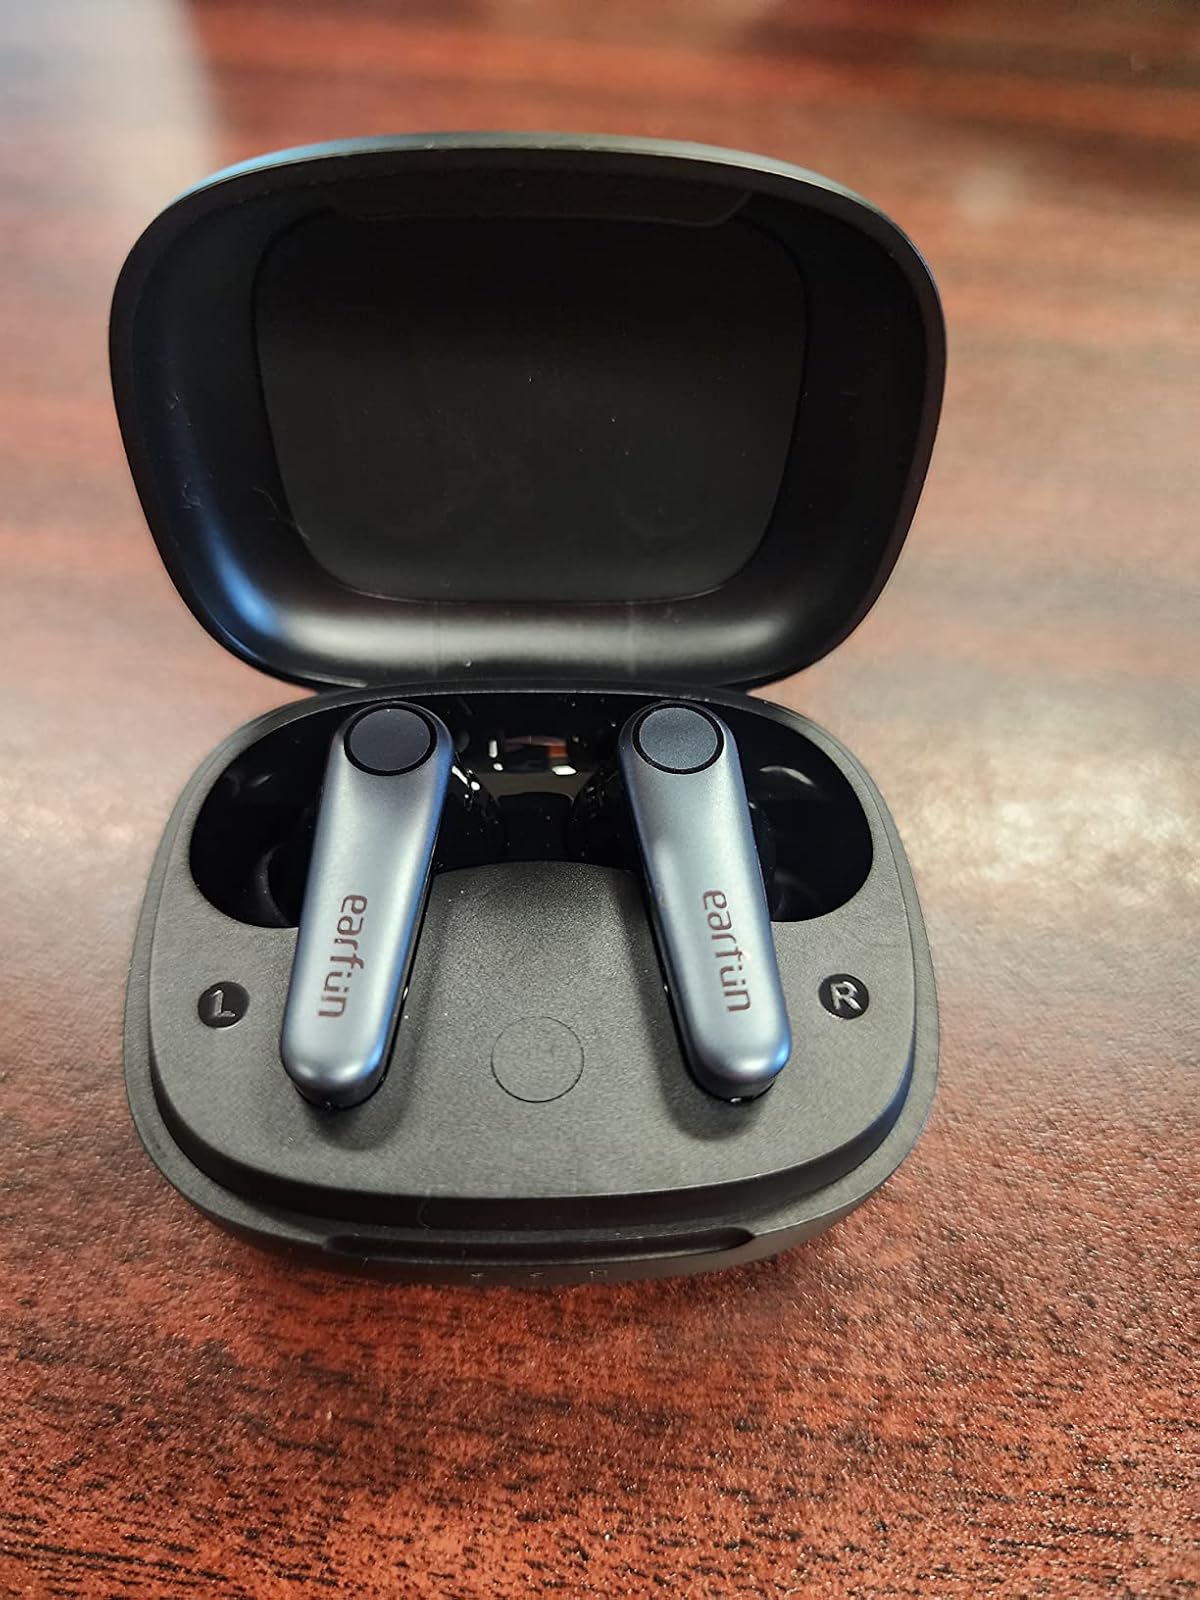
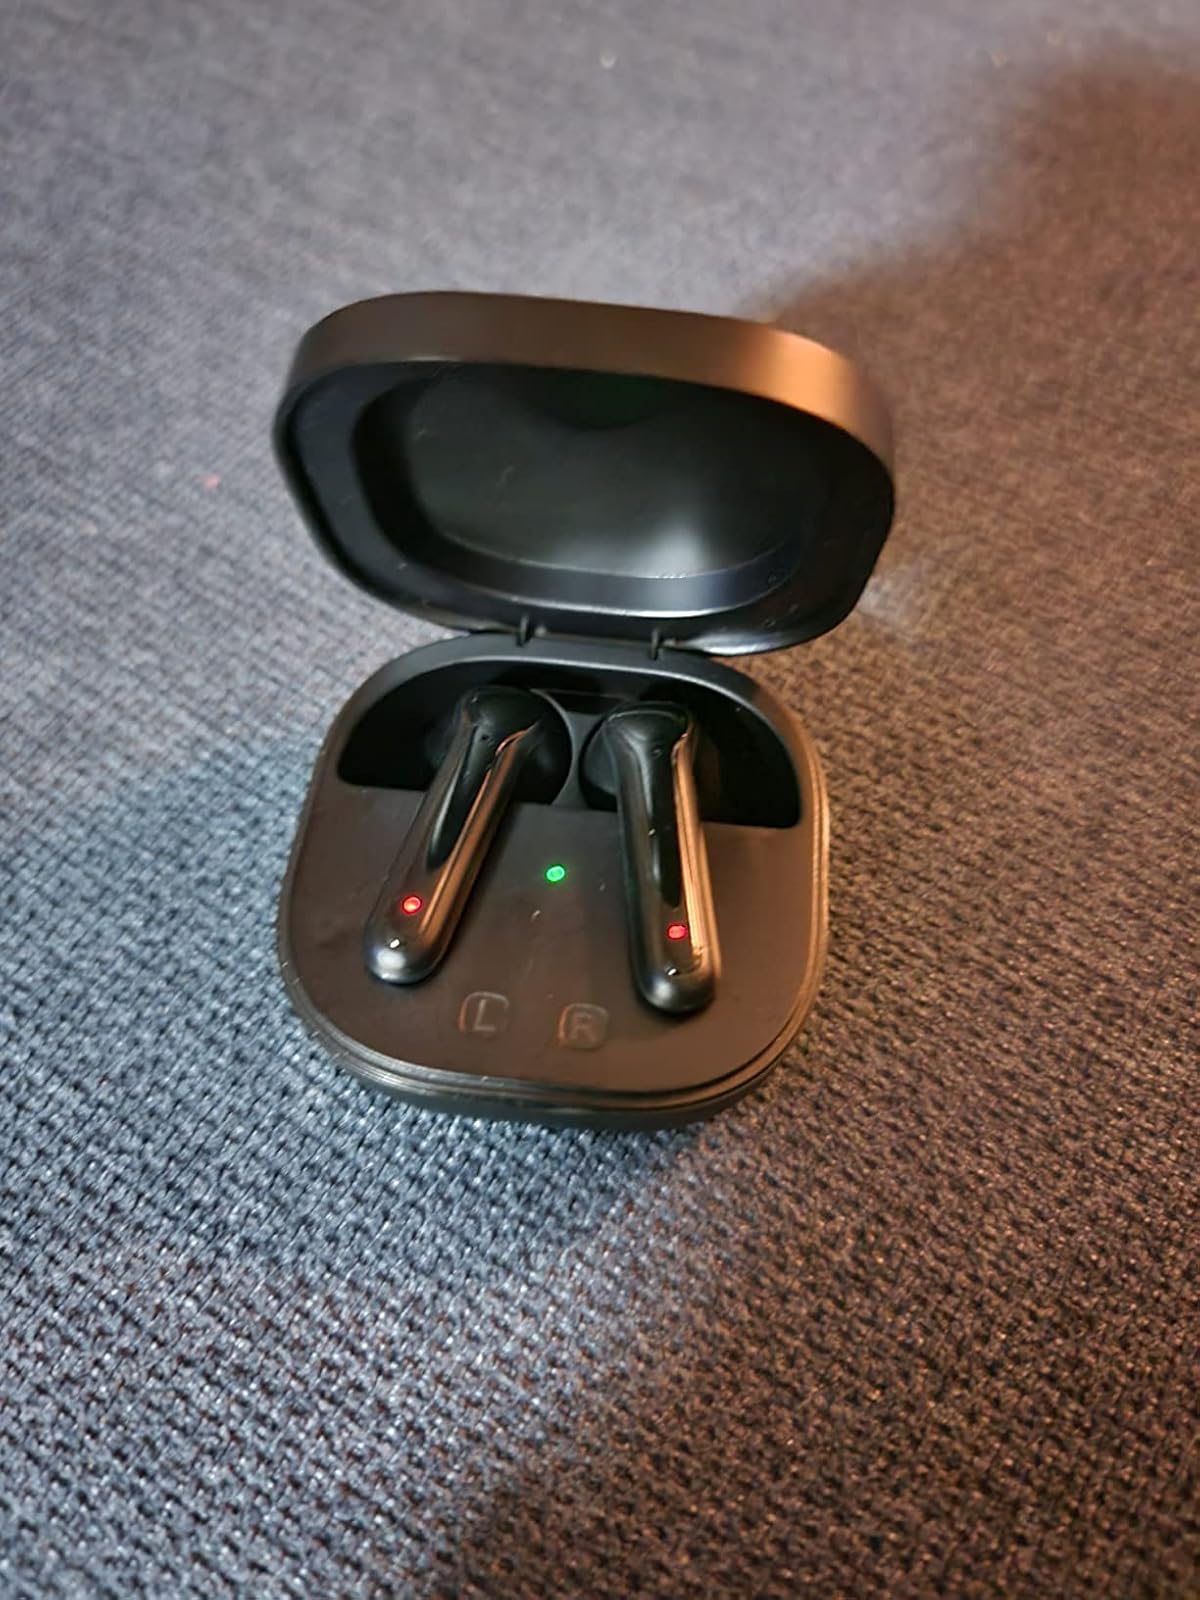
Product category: earbuds
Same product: no